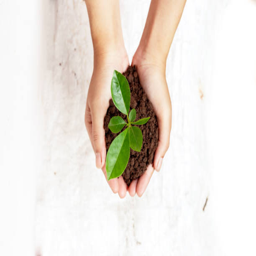
hands holding a young plant in soil isolated on white background